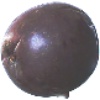
Label: Passion Fruit 1